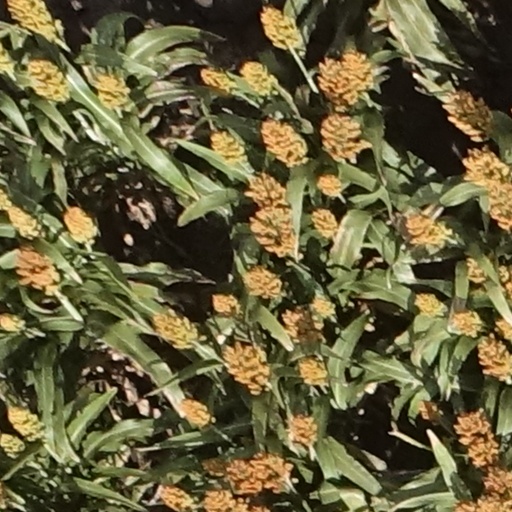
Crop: sorghum